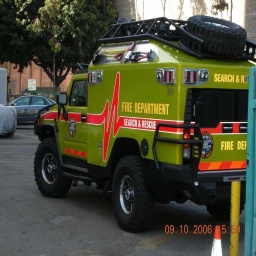
Label: ambulance